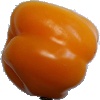
Label: yellow_pepper